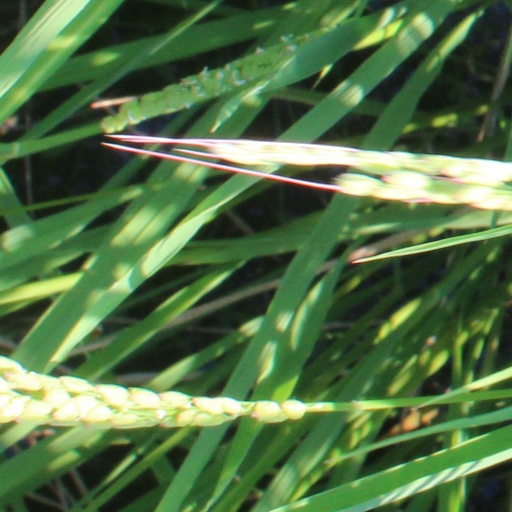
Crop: rice